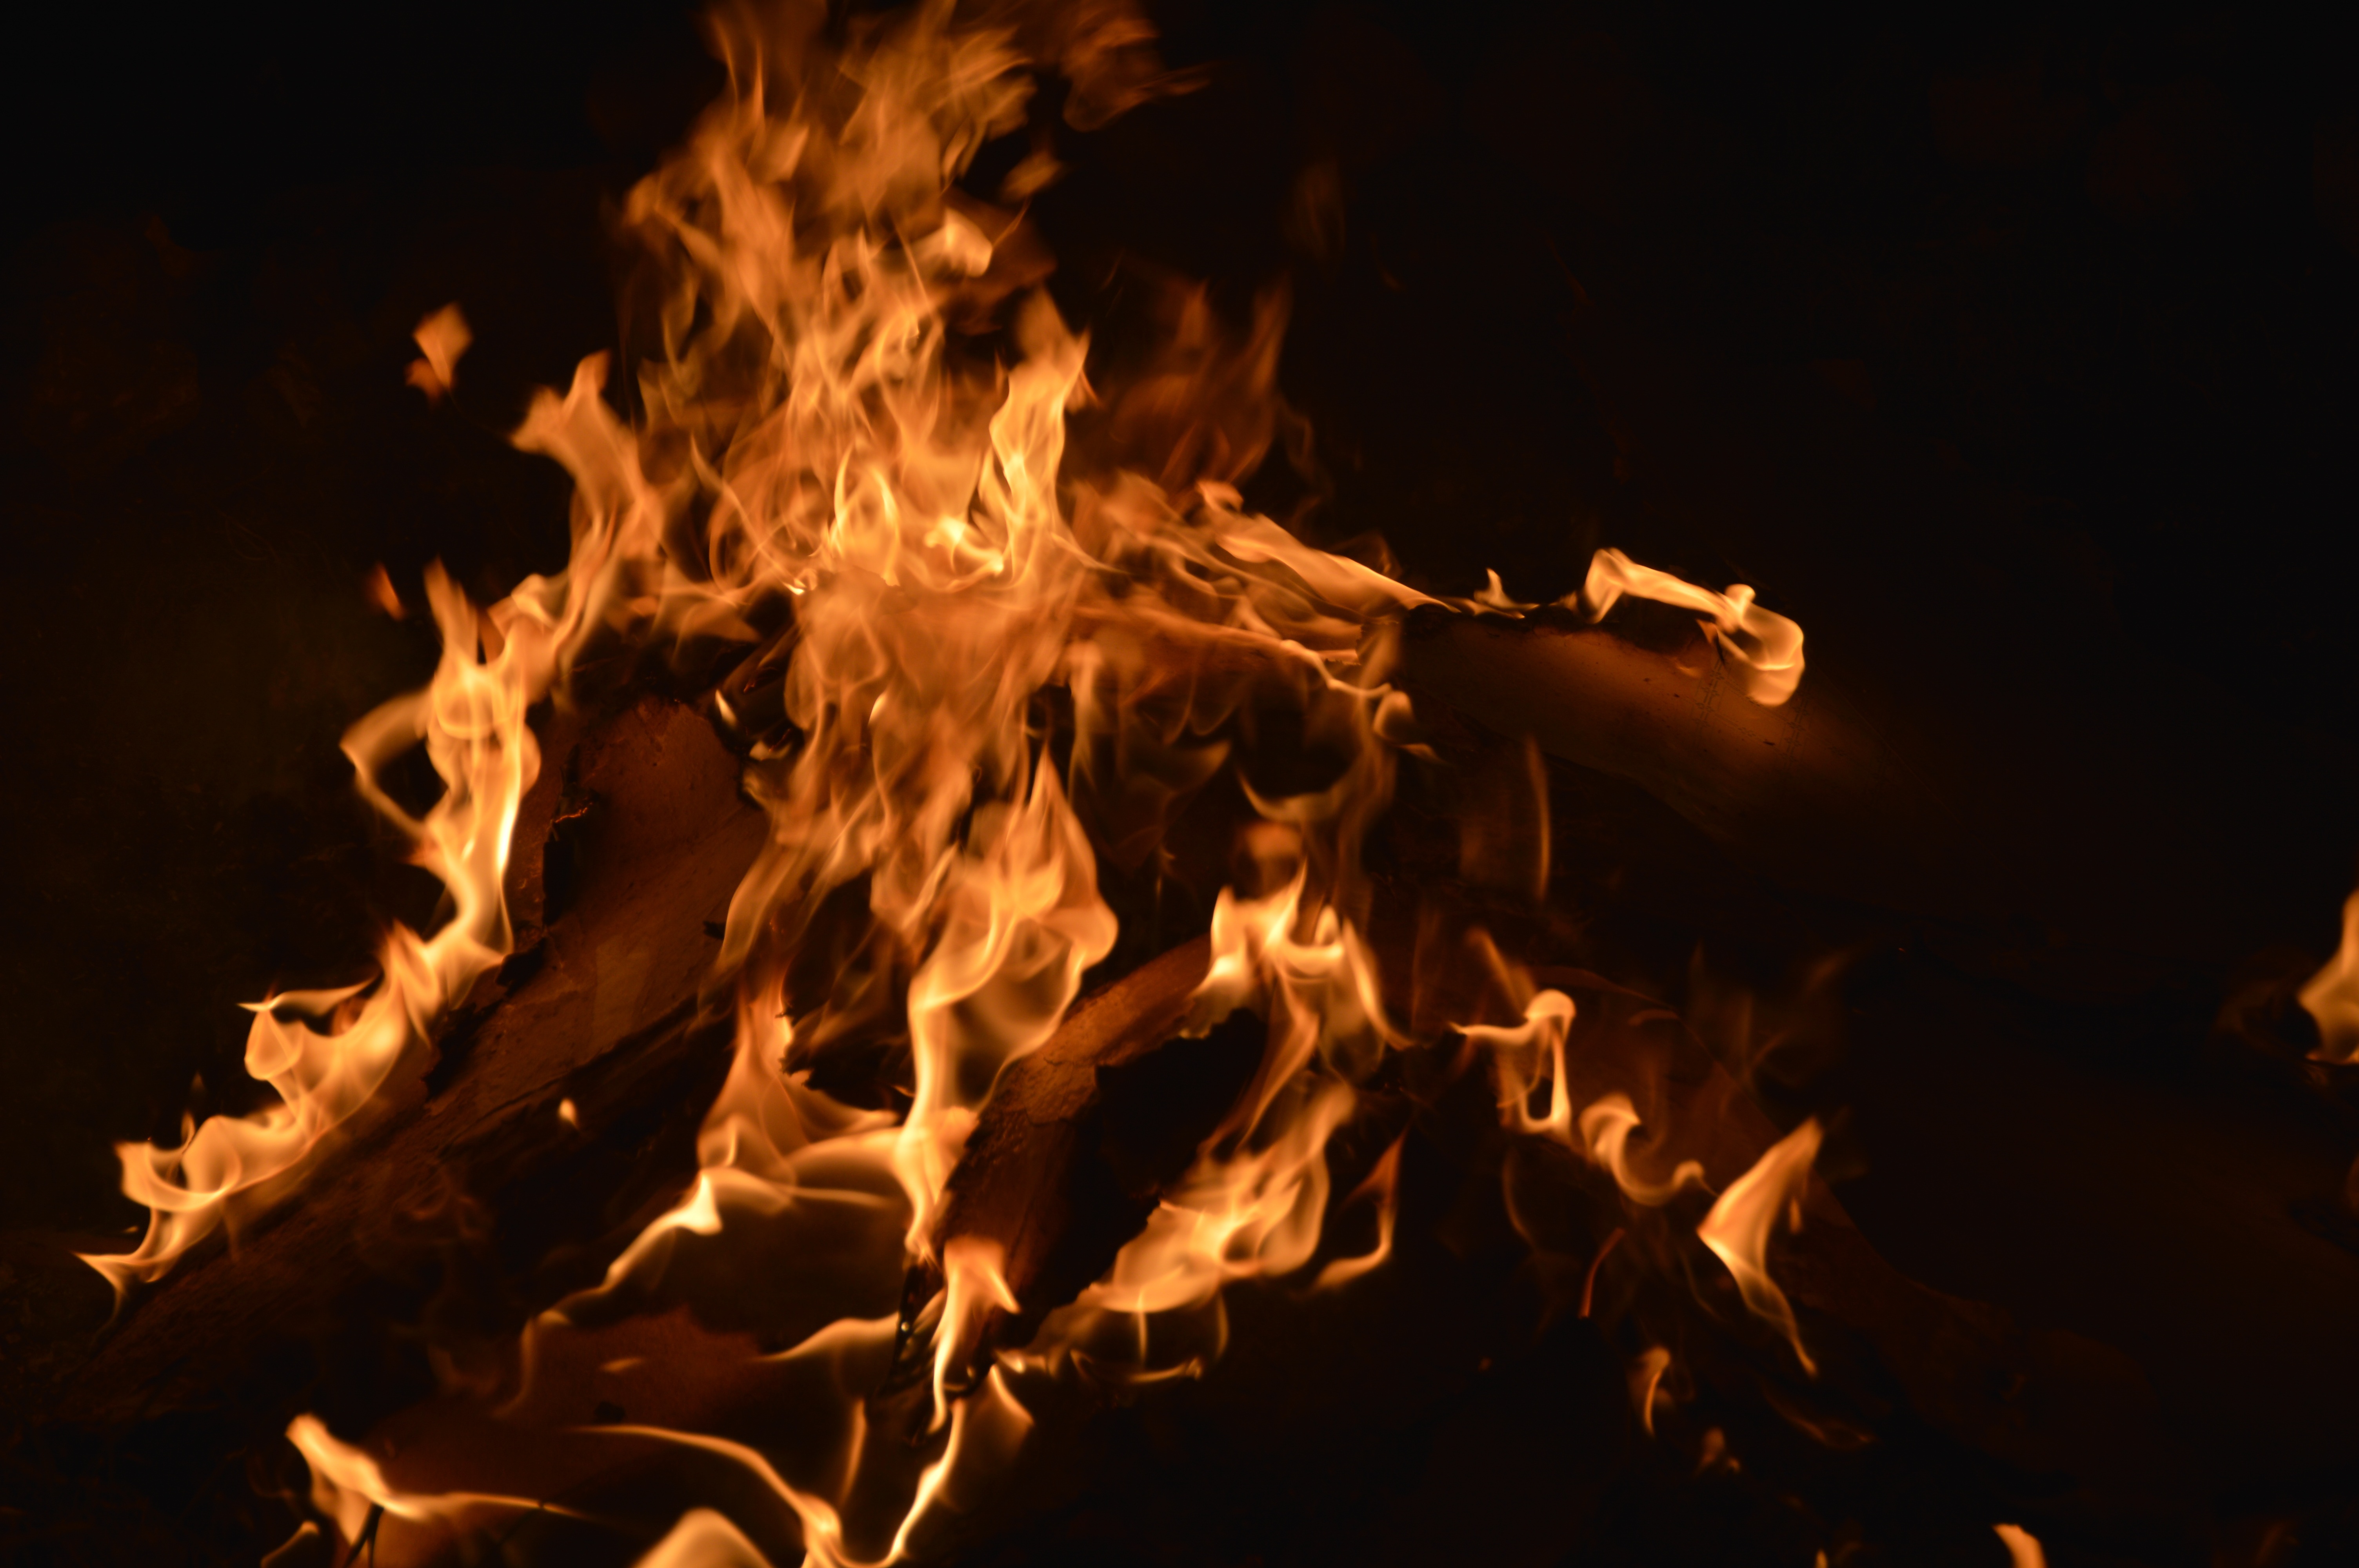
night, flame, fire, darkness, campfire, bonfire, burn, brand, l, wood fire